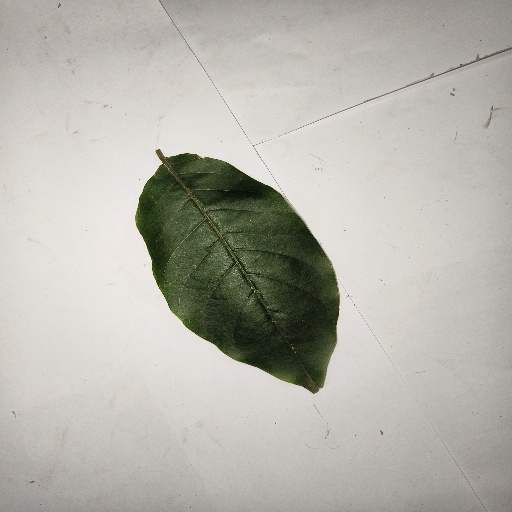
Species: HariTaki
Leaf condition: Healthy Leaf